Paul Wellens

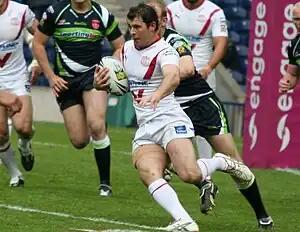
Wellens playing for St Helens in 2010

He played in the 2009 Super League Grand Final defeat by the Leeds Rhinos at Old Trafford.